Bonita, California

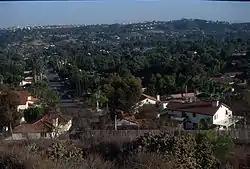
Bonita Valley in 2005

In the 1990s and 2000s, the development of State Route 125 (The South Bay Expressway) became a major issue to Bonita residents, much as Interstate 805 and State Route 54 did during their development. Opponents argued that Bonita's rural nature would be compromised without benefit while proponents argued that the highway would reduce the significant increase in surface-street car traffic the community had seen since the 1980s when the eastern Chula Vista communities surrounding Eastlake were developed. The tollway opened in November 2007 and sought Chapter 11 bankruptcy on March 22, 2010, when the cost of litigation over the construction of the road threatened to overwhelm its ability to operate and pay off its loans. On April 14, 2011, South Bay Expressway LP emerged from bankruptcy, and in a closed session on July 29, 2011, the SANDAG board of directors voted to purchase the lease to operate the State Route 125 toll road for approximately $345 million.